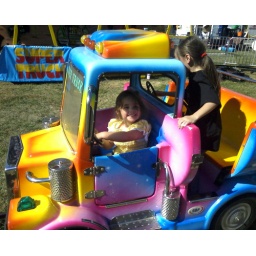
Aislyn riding on the truck train at the Pumpkin Show in Bradford, OH.